National War Memorial (South Australia)

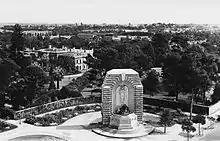
The memorial, circa 1940, showing its location in relation to Government House, visible on the left

Construction of the memorial began in 1928 with the cutting and placement of marble blocks from Macclesfield and Angaston. The South Australian Monumental Works were chosen to work on the construction, with Alan Tillett as the principal. Although no sculptor was named in the winning proposal, it did make mention of a possible candidate, who later proved to be Rayner Hoff, a Sydney-based sculptor born in England. Hoff produced the designs for the sculptures from his Sydney studio; the bronze castings from Hoff's plaster models were produced by the South Australian firm A.W. Dobbie and Company. Hoff had expressed reservations that a South Australian company would be capable of handling bronzes of the required size, but a test casting of the lion's head from the memorial was sufficient to overcome his concerns. The two angel reliefs sculpted from the Angaston marble were produced by Julius Henschke "in situ" from Hoff's designs, expressed through one-third sized plaster models, which Henschke then scaled to suit.